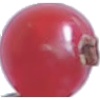
Label: redcurrant